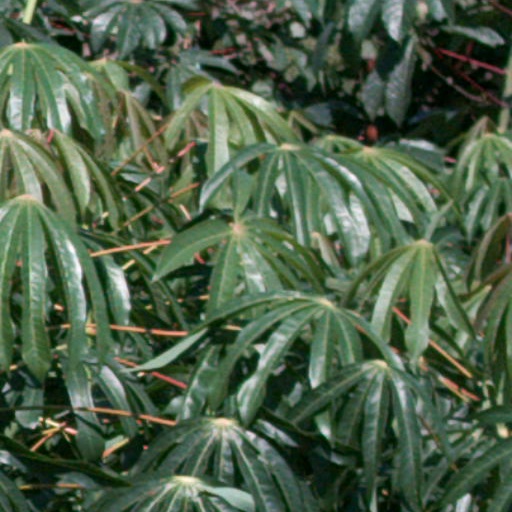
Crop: cassava